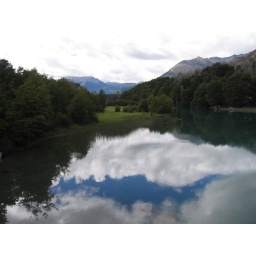
sky in ground